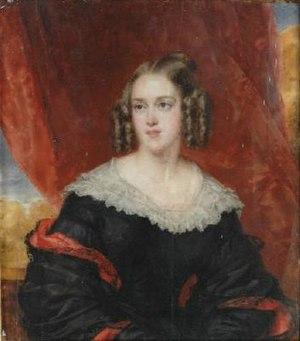
Louise Marie Thérèse d’Artois (1819-1864), fille de Charles Ferdinand d'Artois, duc de Berry et de Marie Caroline Ferdinande du Deux-Siciles (1798-1870), petite-fille du Roi Charles X de France, femme de Charles III, Duc de Parme Magyar: Louise Marie Thérèse d’Artois (1819-1864), Károly Ferdinándnak, Berry hercegének leánya, X. Károly francia király unokája, III. Károly pármai herceg felesége, I. Róbert pármai herceg anyja.
Louise Marie Thérèse d’Artois, petite-fille de France, est une princesse de la famille royale de France, membre de la maison de Bourbon, née à Paris, au palais de l’Élysée le 21 septembre 1819 et morte à Venise le 1ᵉʳ février 1864, fille de Charles-Ferdinand d’Artois, duc de Berry et de Caroline de Naples et de Sicile.